Hurricane Donna

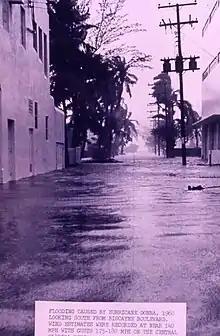
Flooding along Biscayne Boulevard in Miami, Florida

The U.S. state of Florida received the most damage from Hurricane Donna. Portions of southern and western Florida received over of rainfall from the hurricane, peaking at . Strong winds were observed in the state, with a sustained wind speed of in Tavernier and a gusts up to at Sombrero Key Light. In Miami, winds reached . Southeast of the city, high waves washed a freighter onshore an island. The highest observed storm surge of was reported at Marathon. The hurricane also lashed Southwest Florida, where tides were above normal.